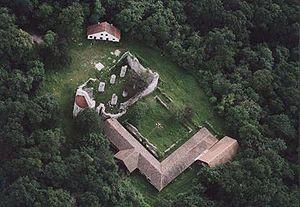
L’abbaye de Vérteskeresztúr ou de Vértesszentkereszt est une ancienne abbaye, tour à tour bénédictine, cistercienne, à nouveau bénédictine et enfin dominicaine. Elle est fondée au XIIᵉ siècle et située en Hongrie. En 1543, elle est partiellement détruite par les Ottomans.